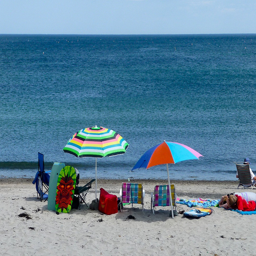
colorful umbrellas and chairs in the sand on a beach
A beach topped with lawn chairs and colorful umbrellas.
It's a pleasant day to sit on the beach and look out over the ocean.
 In this picture there are beach chairs, beach umbrellas beach towels with people lying on the beach towels and a man  sitting in a chair by the blue water on the beach.
A beach with umbrellas and towels spread on the sand.